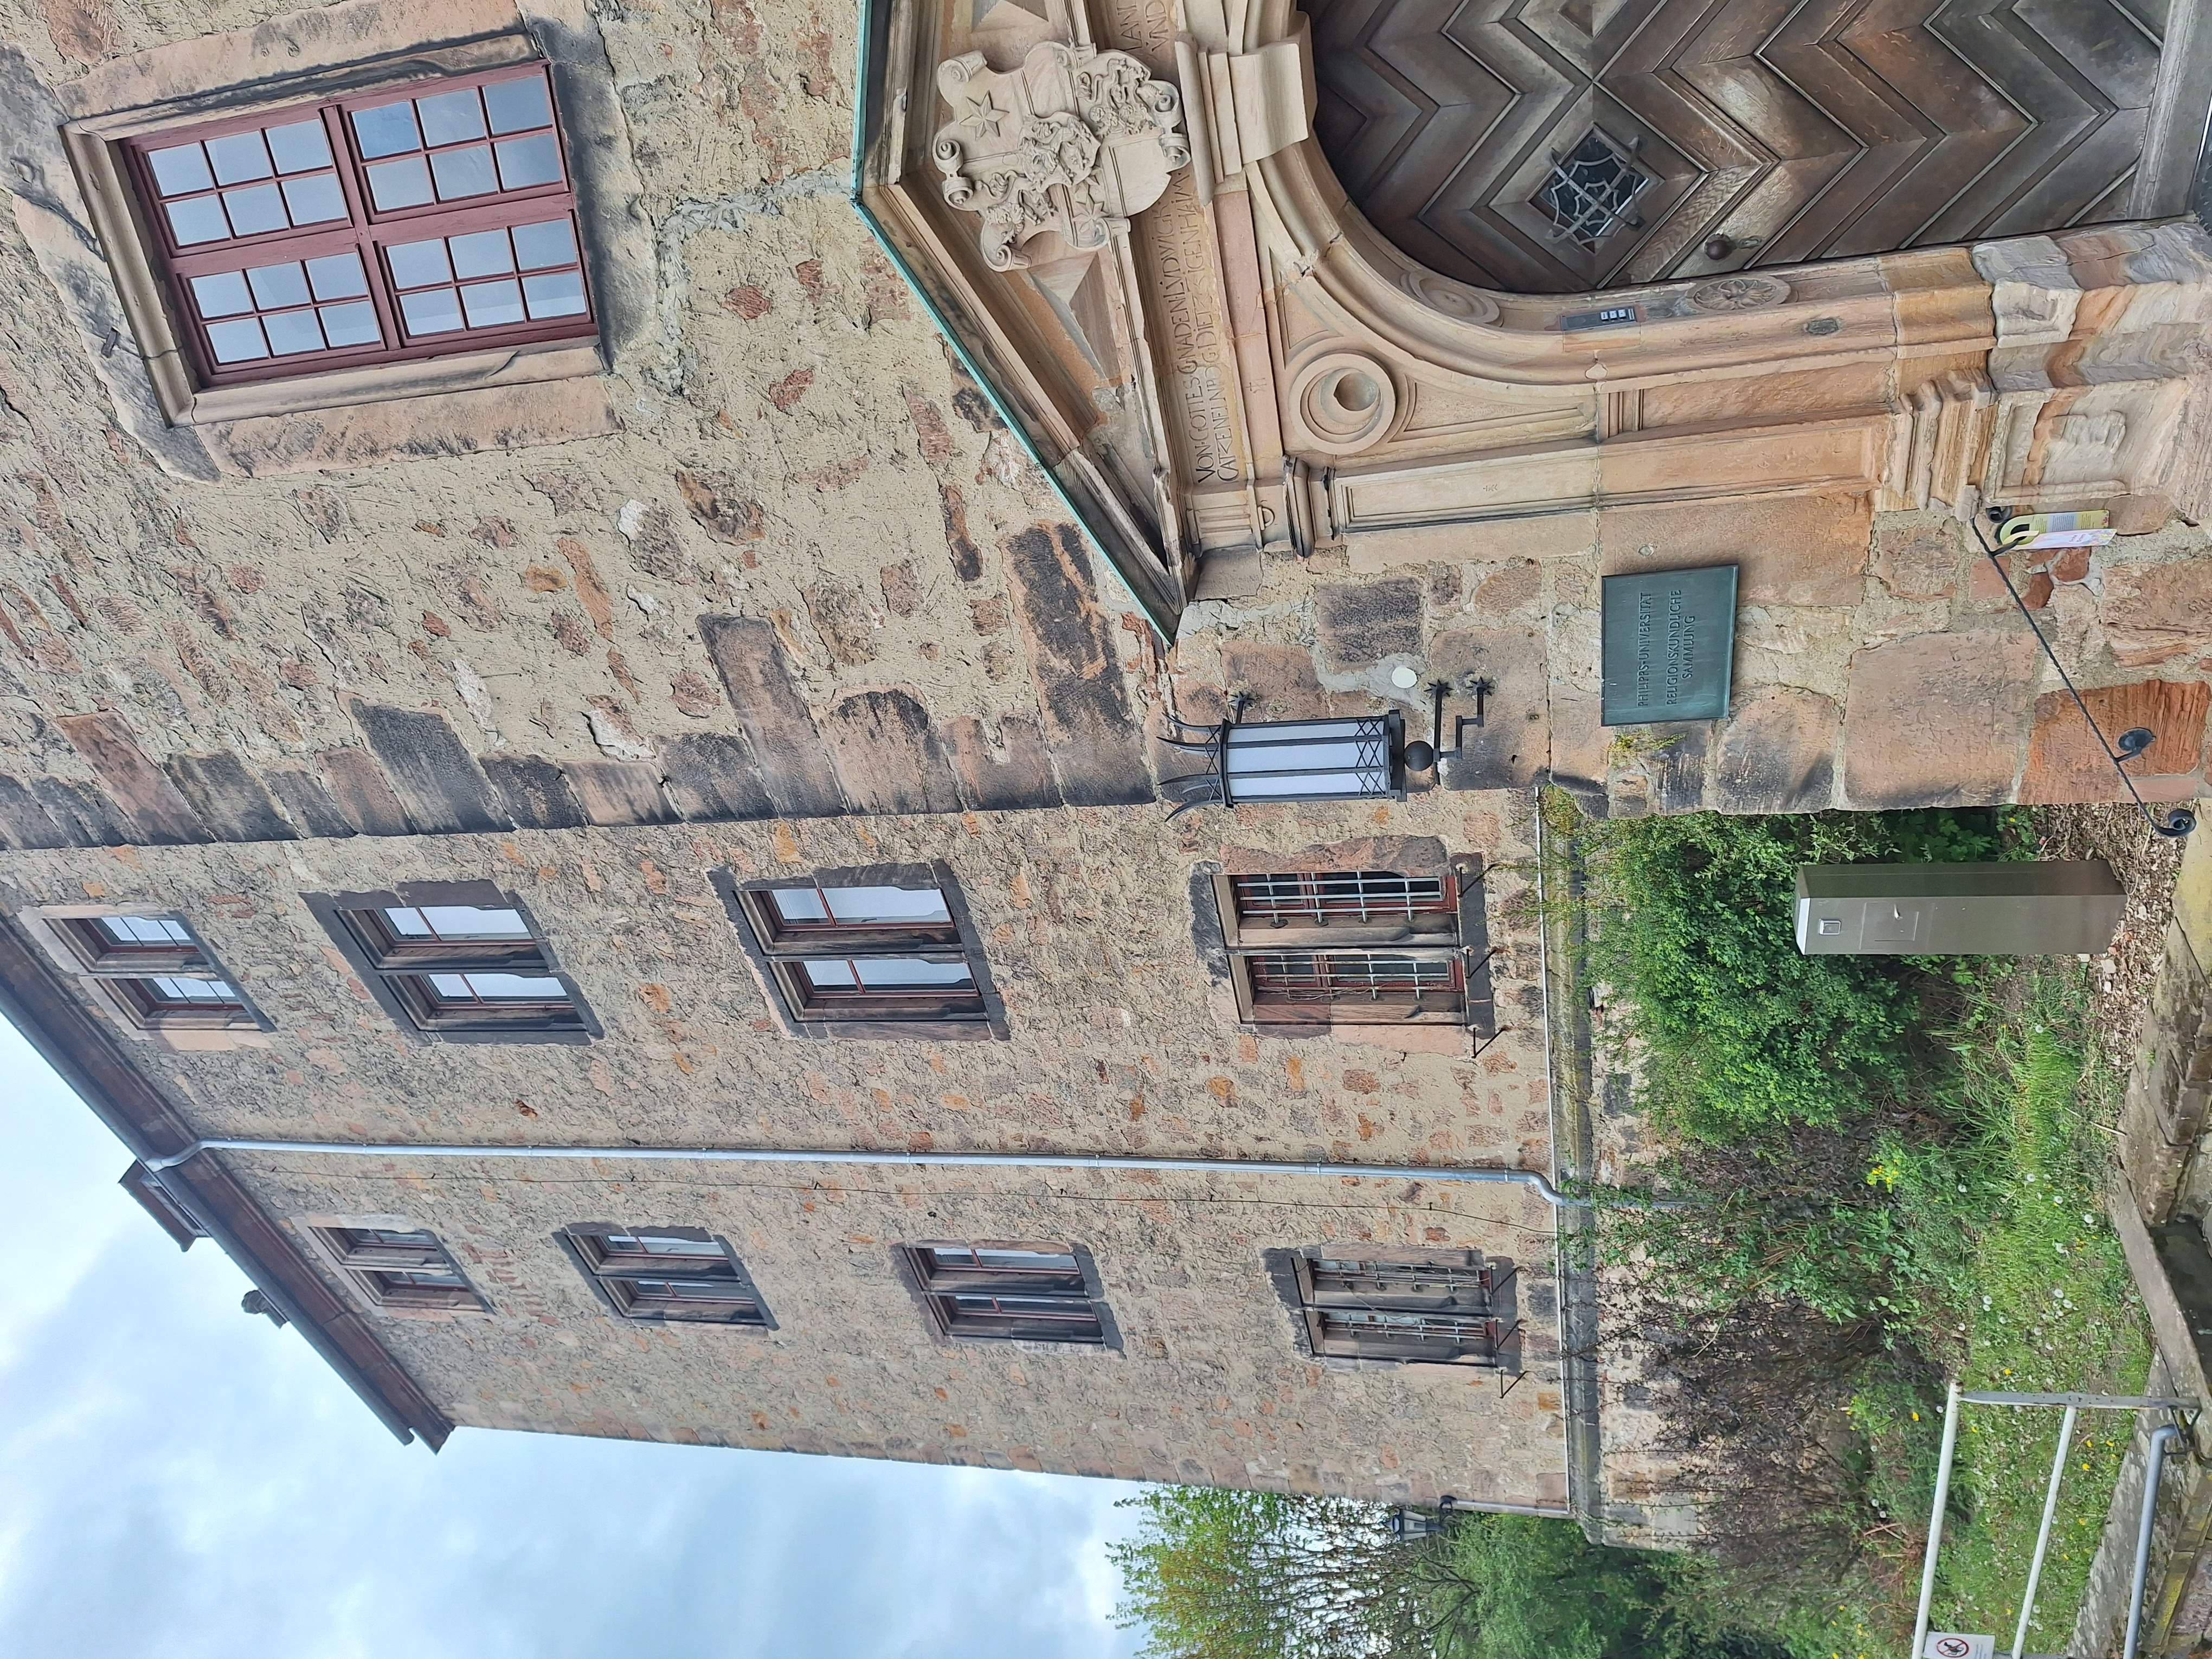
Building: Landgraf-Philipp-Straße 4